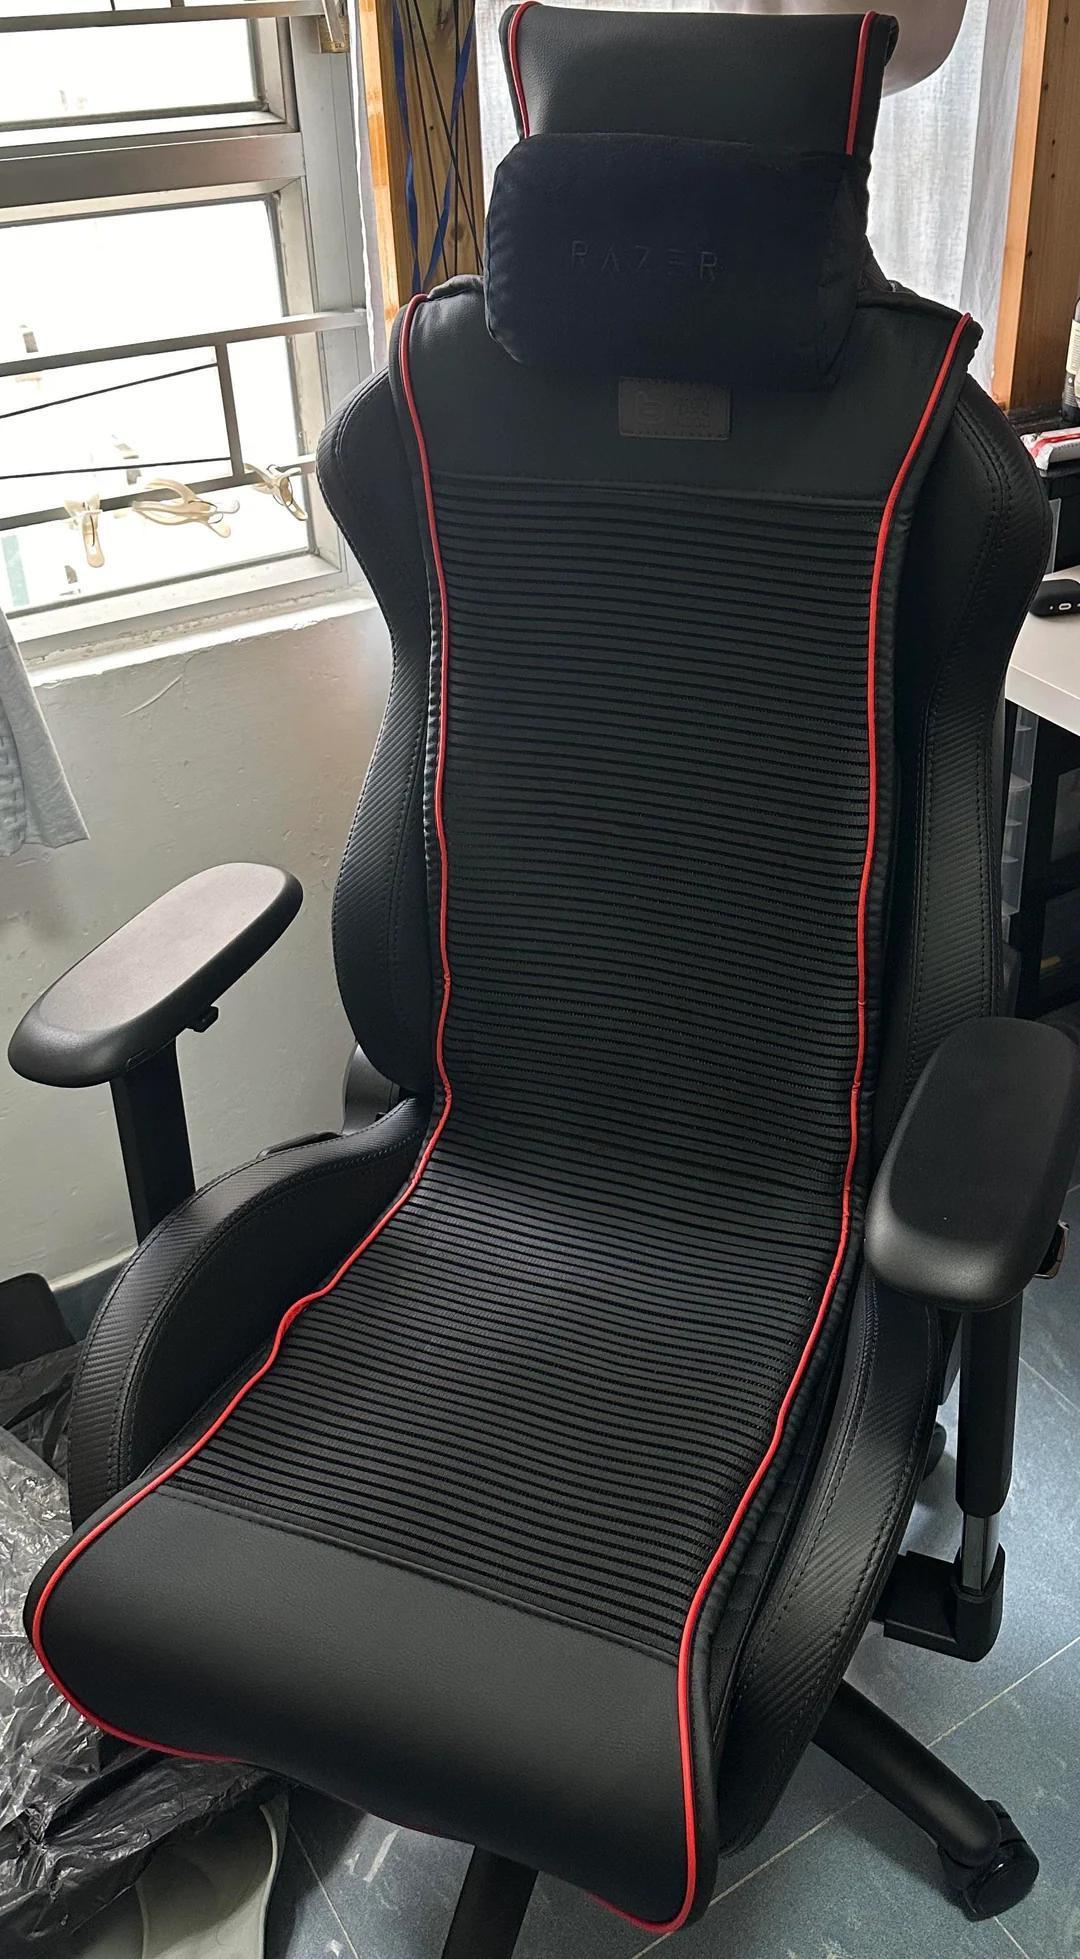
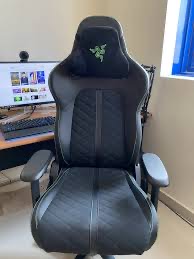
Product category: items_chair
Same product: no